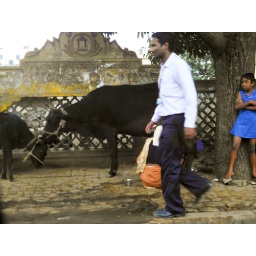
Shot from a moving car thru slighlty tinted window using Sony DSC-WX1 (Multiple shots combined automatically by the camera)